James Brooke

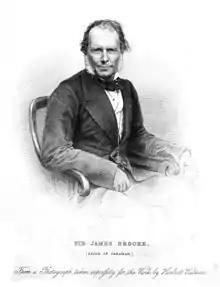
Rajah James Brooke

Having no legitimate children, in 1861 he formally named his nephew, Captain John Brooke Johnson Brooke, as his successor. Two years later, the Rajah reacted to criticism by returning to the East. After a brief meeting in Singapore, John was deposed and banished from Sarawak. James Brooke increased the charges against John to treasonous conduct and later named John's younger brother, Charles Anthoni Johnson Brooke, as his successor.